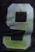
Number: 9